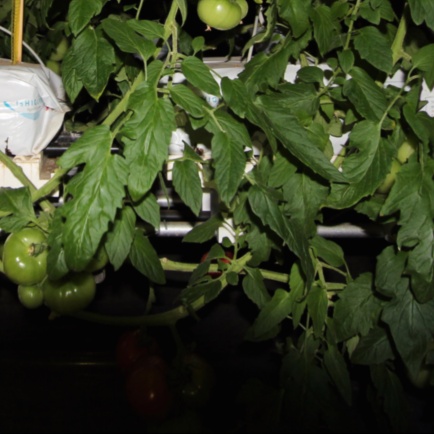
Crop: tomato